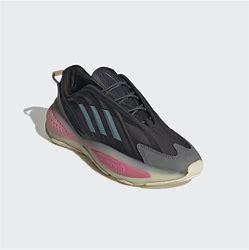
Brand: Adidas
Model: Ozrah